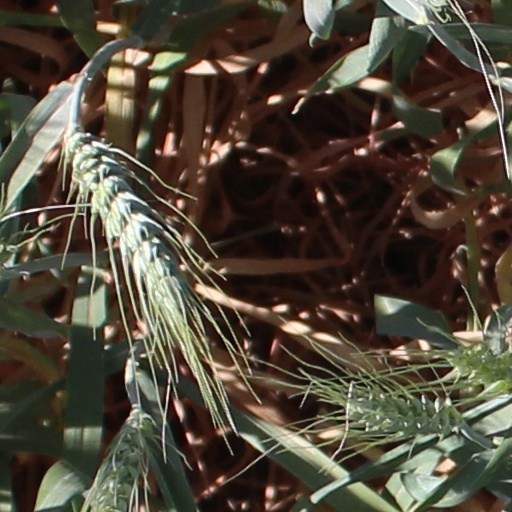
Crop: wheat